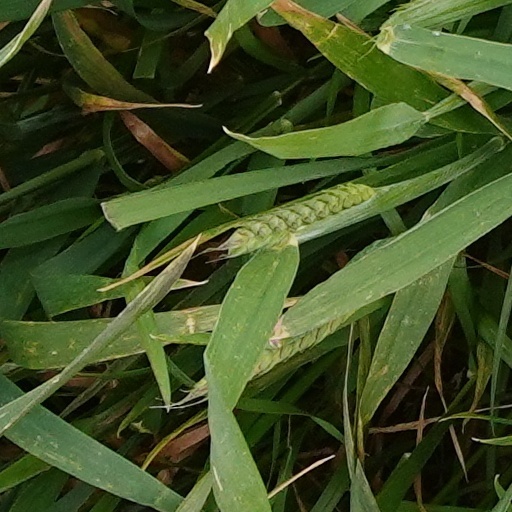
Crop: wheat